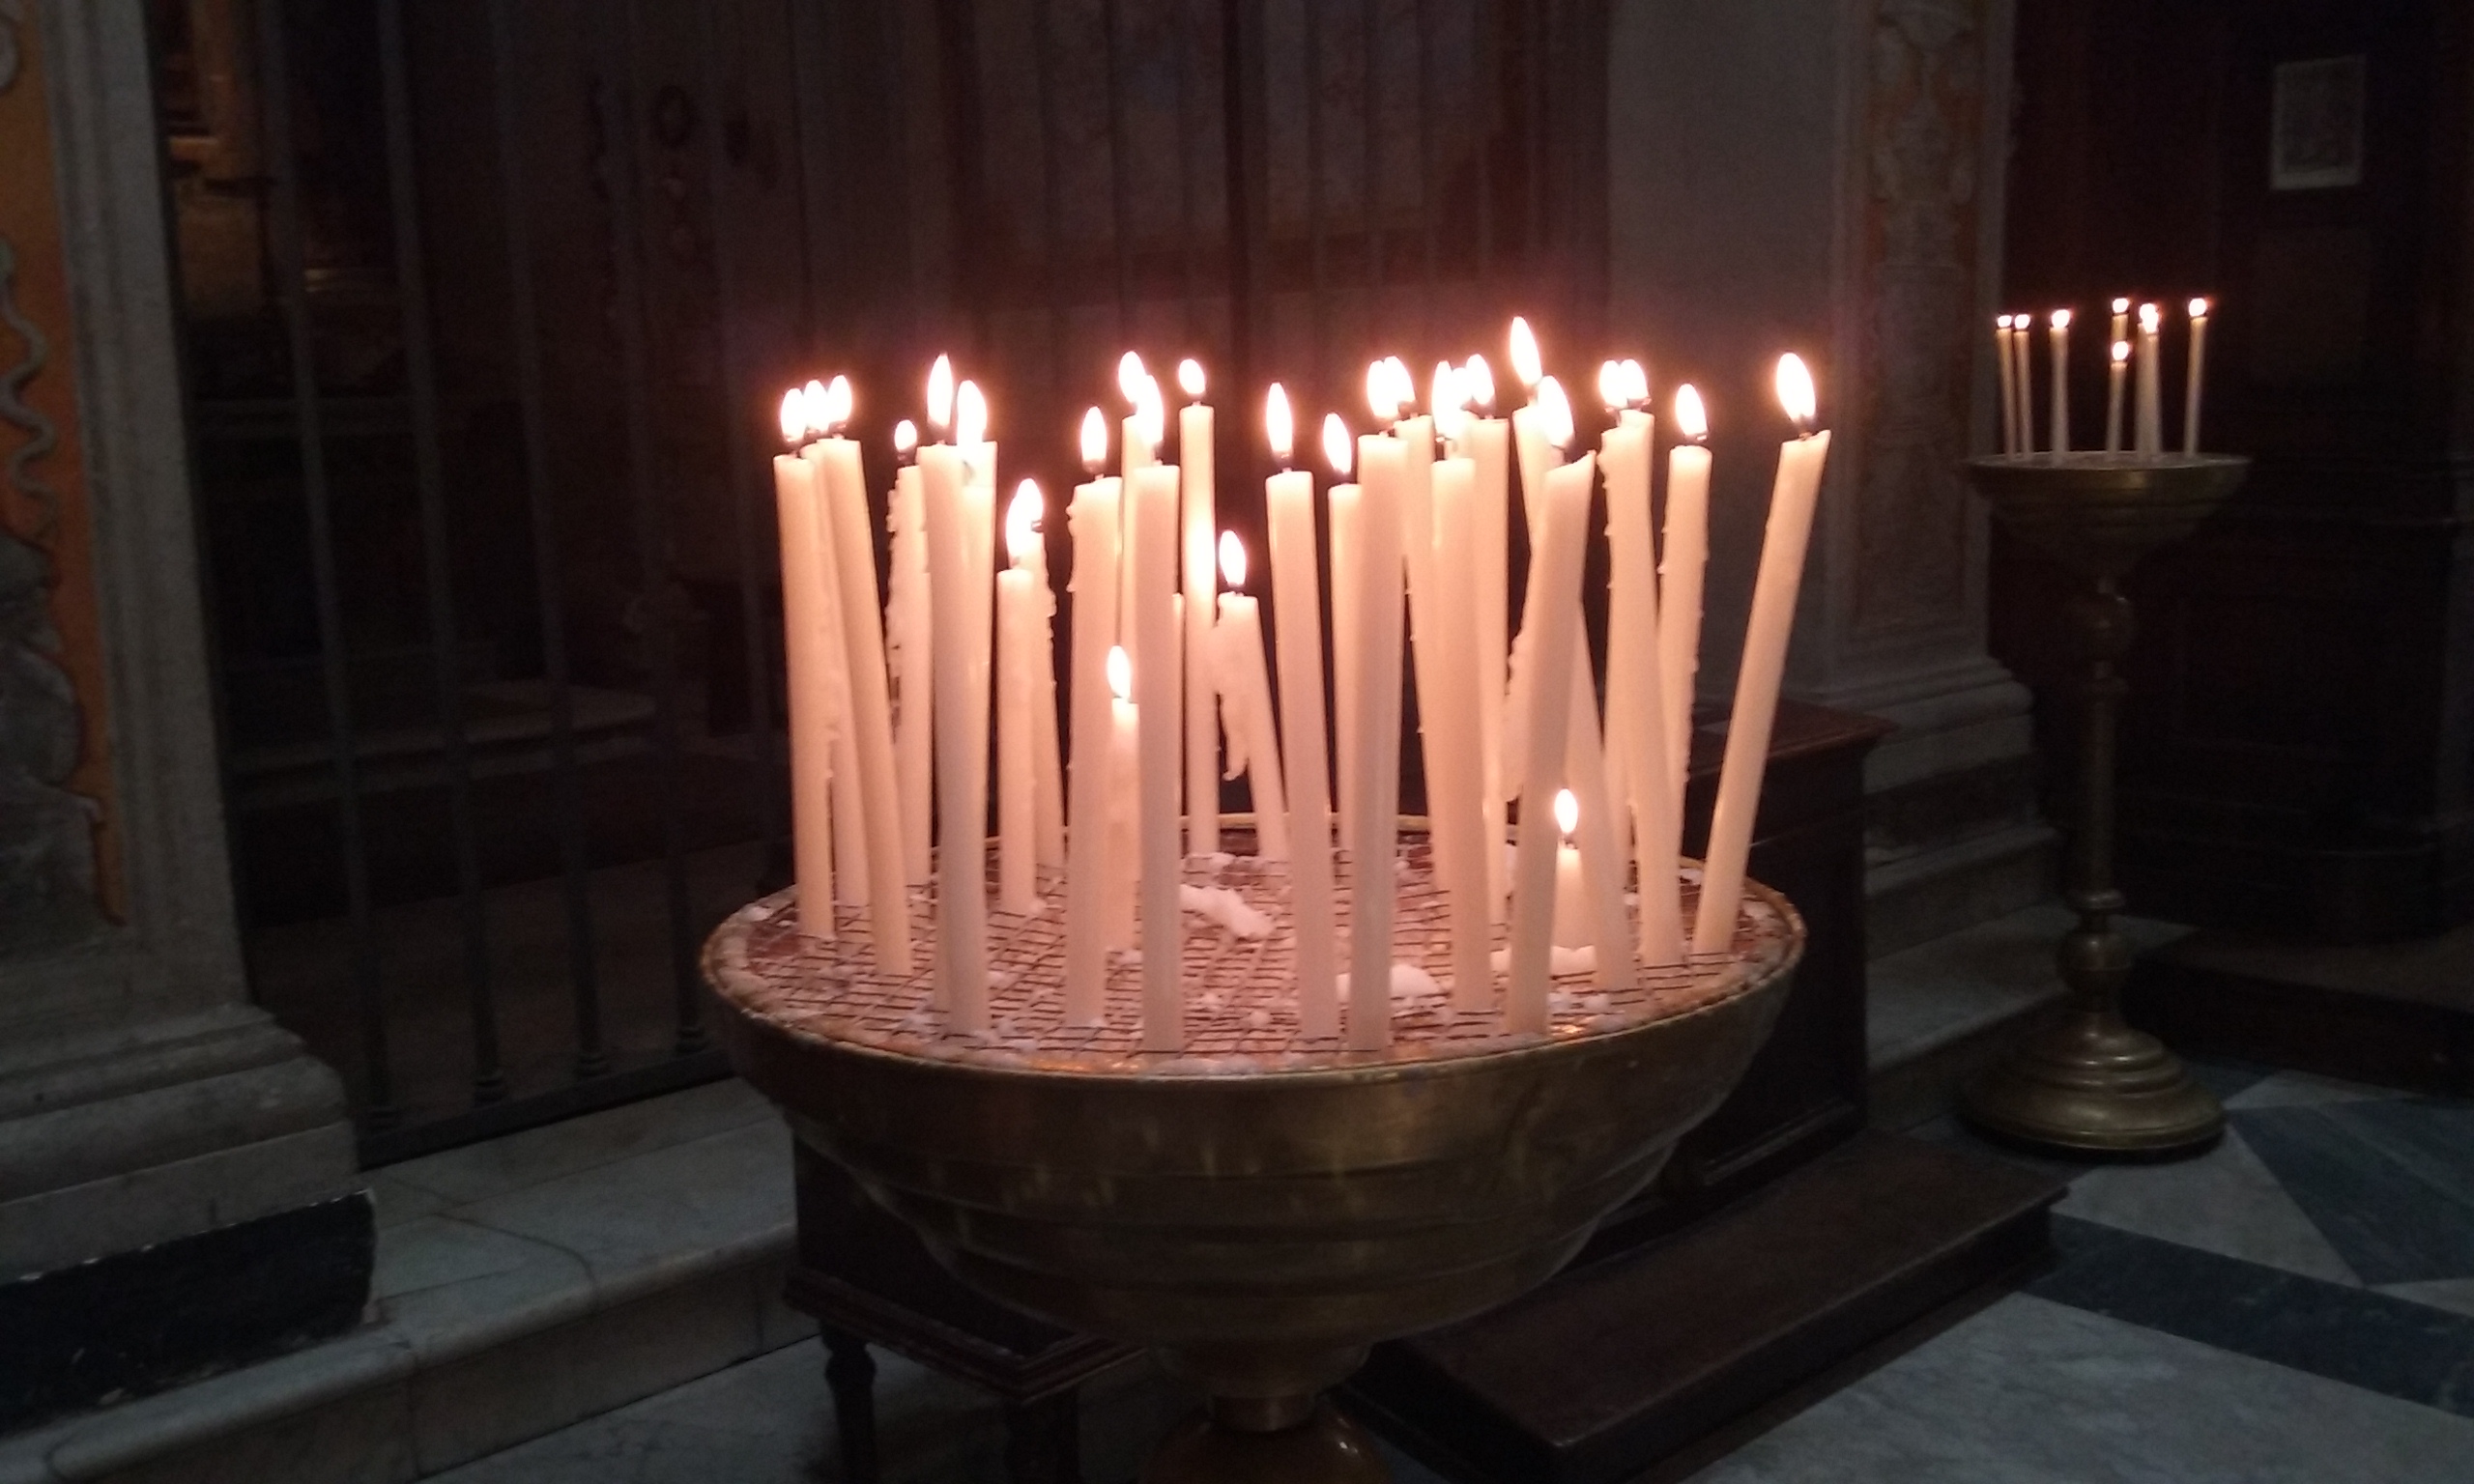
nature, candle, lighting, candle holder, interior design